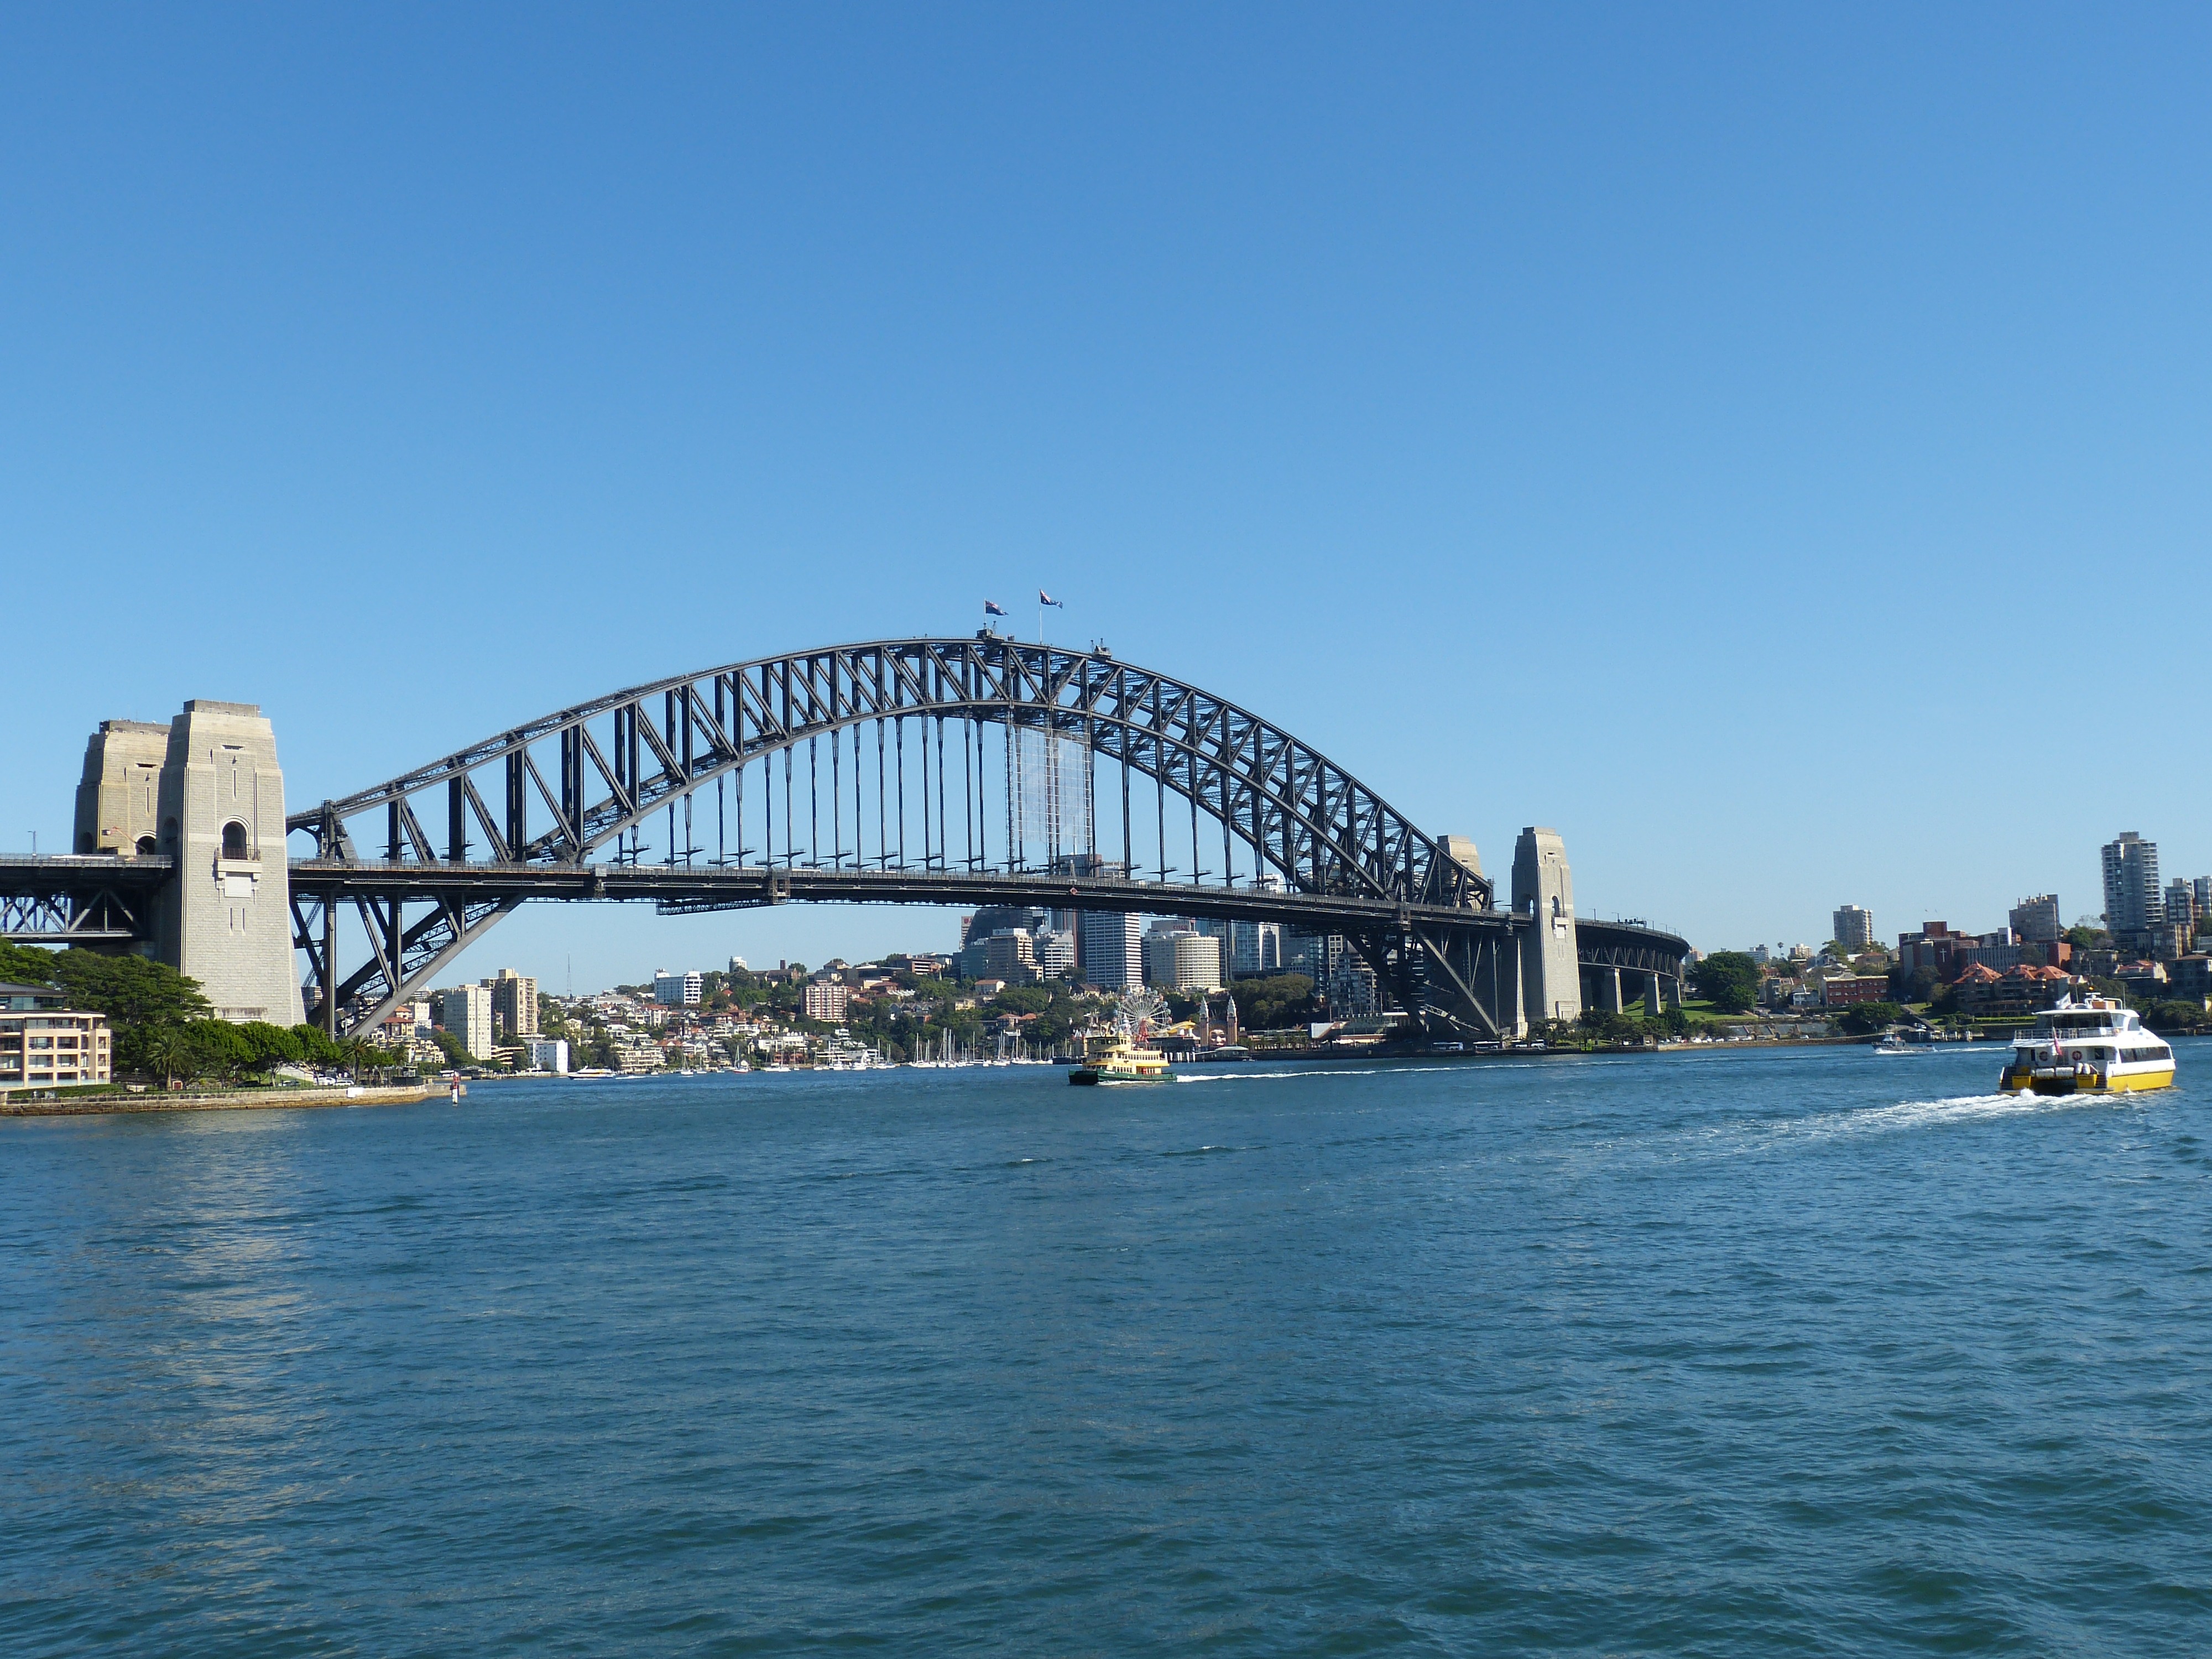
sea, water, bridge, traffic, city, river, vacation, transport, arch, pillar, vehicle, sydney, bay, landmark, harbor, port, tourism, australia, boats, connection, booked, arch bridge, harbour bridge